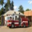
Label: truck